José María Zavala Castella

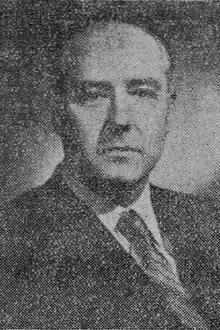
Palomino

At the turn of the decades the Massó-led Secretaría was gradually making inroads into the Carlist organisation. Some authors almost ignore Zavala in their accounts of this period. Some claim that there were already some cracks within the group, as Massó remained linked to traditionalism, while Zavala represented “sector popular” or those who “bebían en las fuentes populares”. Some scholars do not see any differences, and see the group as a coherent contingent bent on reforming Carlism along proto-socialist lines. Its importance changed from a minor faction into an influential, well-organized team when the prince, now assuming the name of Carlos Hugo, settled in Madrid in the early 1960s. 1961 marked Zavala’s “bautismo de guerra política”.